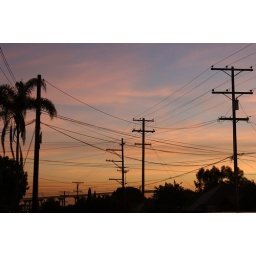
the view from in front of our house on one of our sunset walks. that's the coronado bridge in the far background